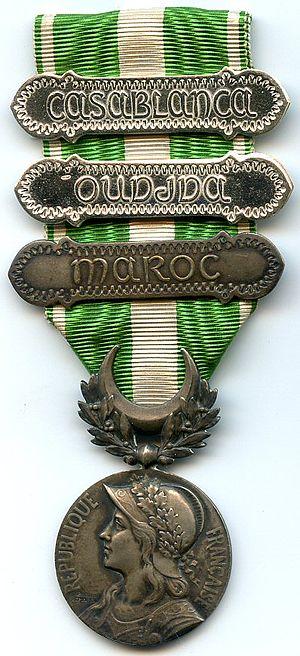
Médaille du Maroc (France) Avers
La médaille commémorative du Maroc est une décoration militaire et civile française. Elle récompensait les militaires, marins, indigènes, les personnels de la Marine, les fonctionnaires civils ainsi que les personnels des sociétés de secours aux blessés militaires ayant pris part aux opérations militaires de pacification, ou contribué à la défense des propriétés sur tout le territoire marocain.
Cet article présente les décorations militaires françaises.
Les ordres, décorations et médailles de la France comprennent un système par lequel les citoyens, civils et militaires français sont récompensés pour leur courage, leur réussite ou pour services rendus. Il comprend les ordres honorifiques, les décorations, à titre civil ou militaire et les médailles.